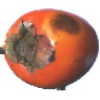
Label: kaki